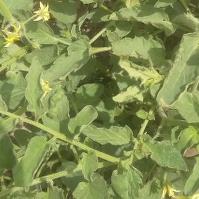
Crop: Tomato
Condition: healthy-leaf